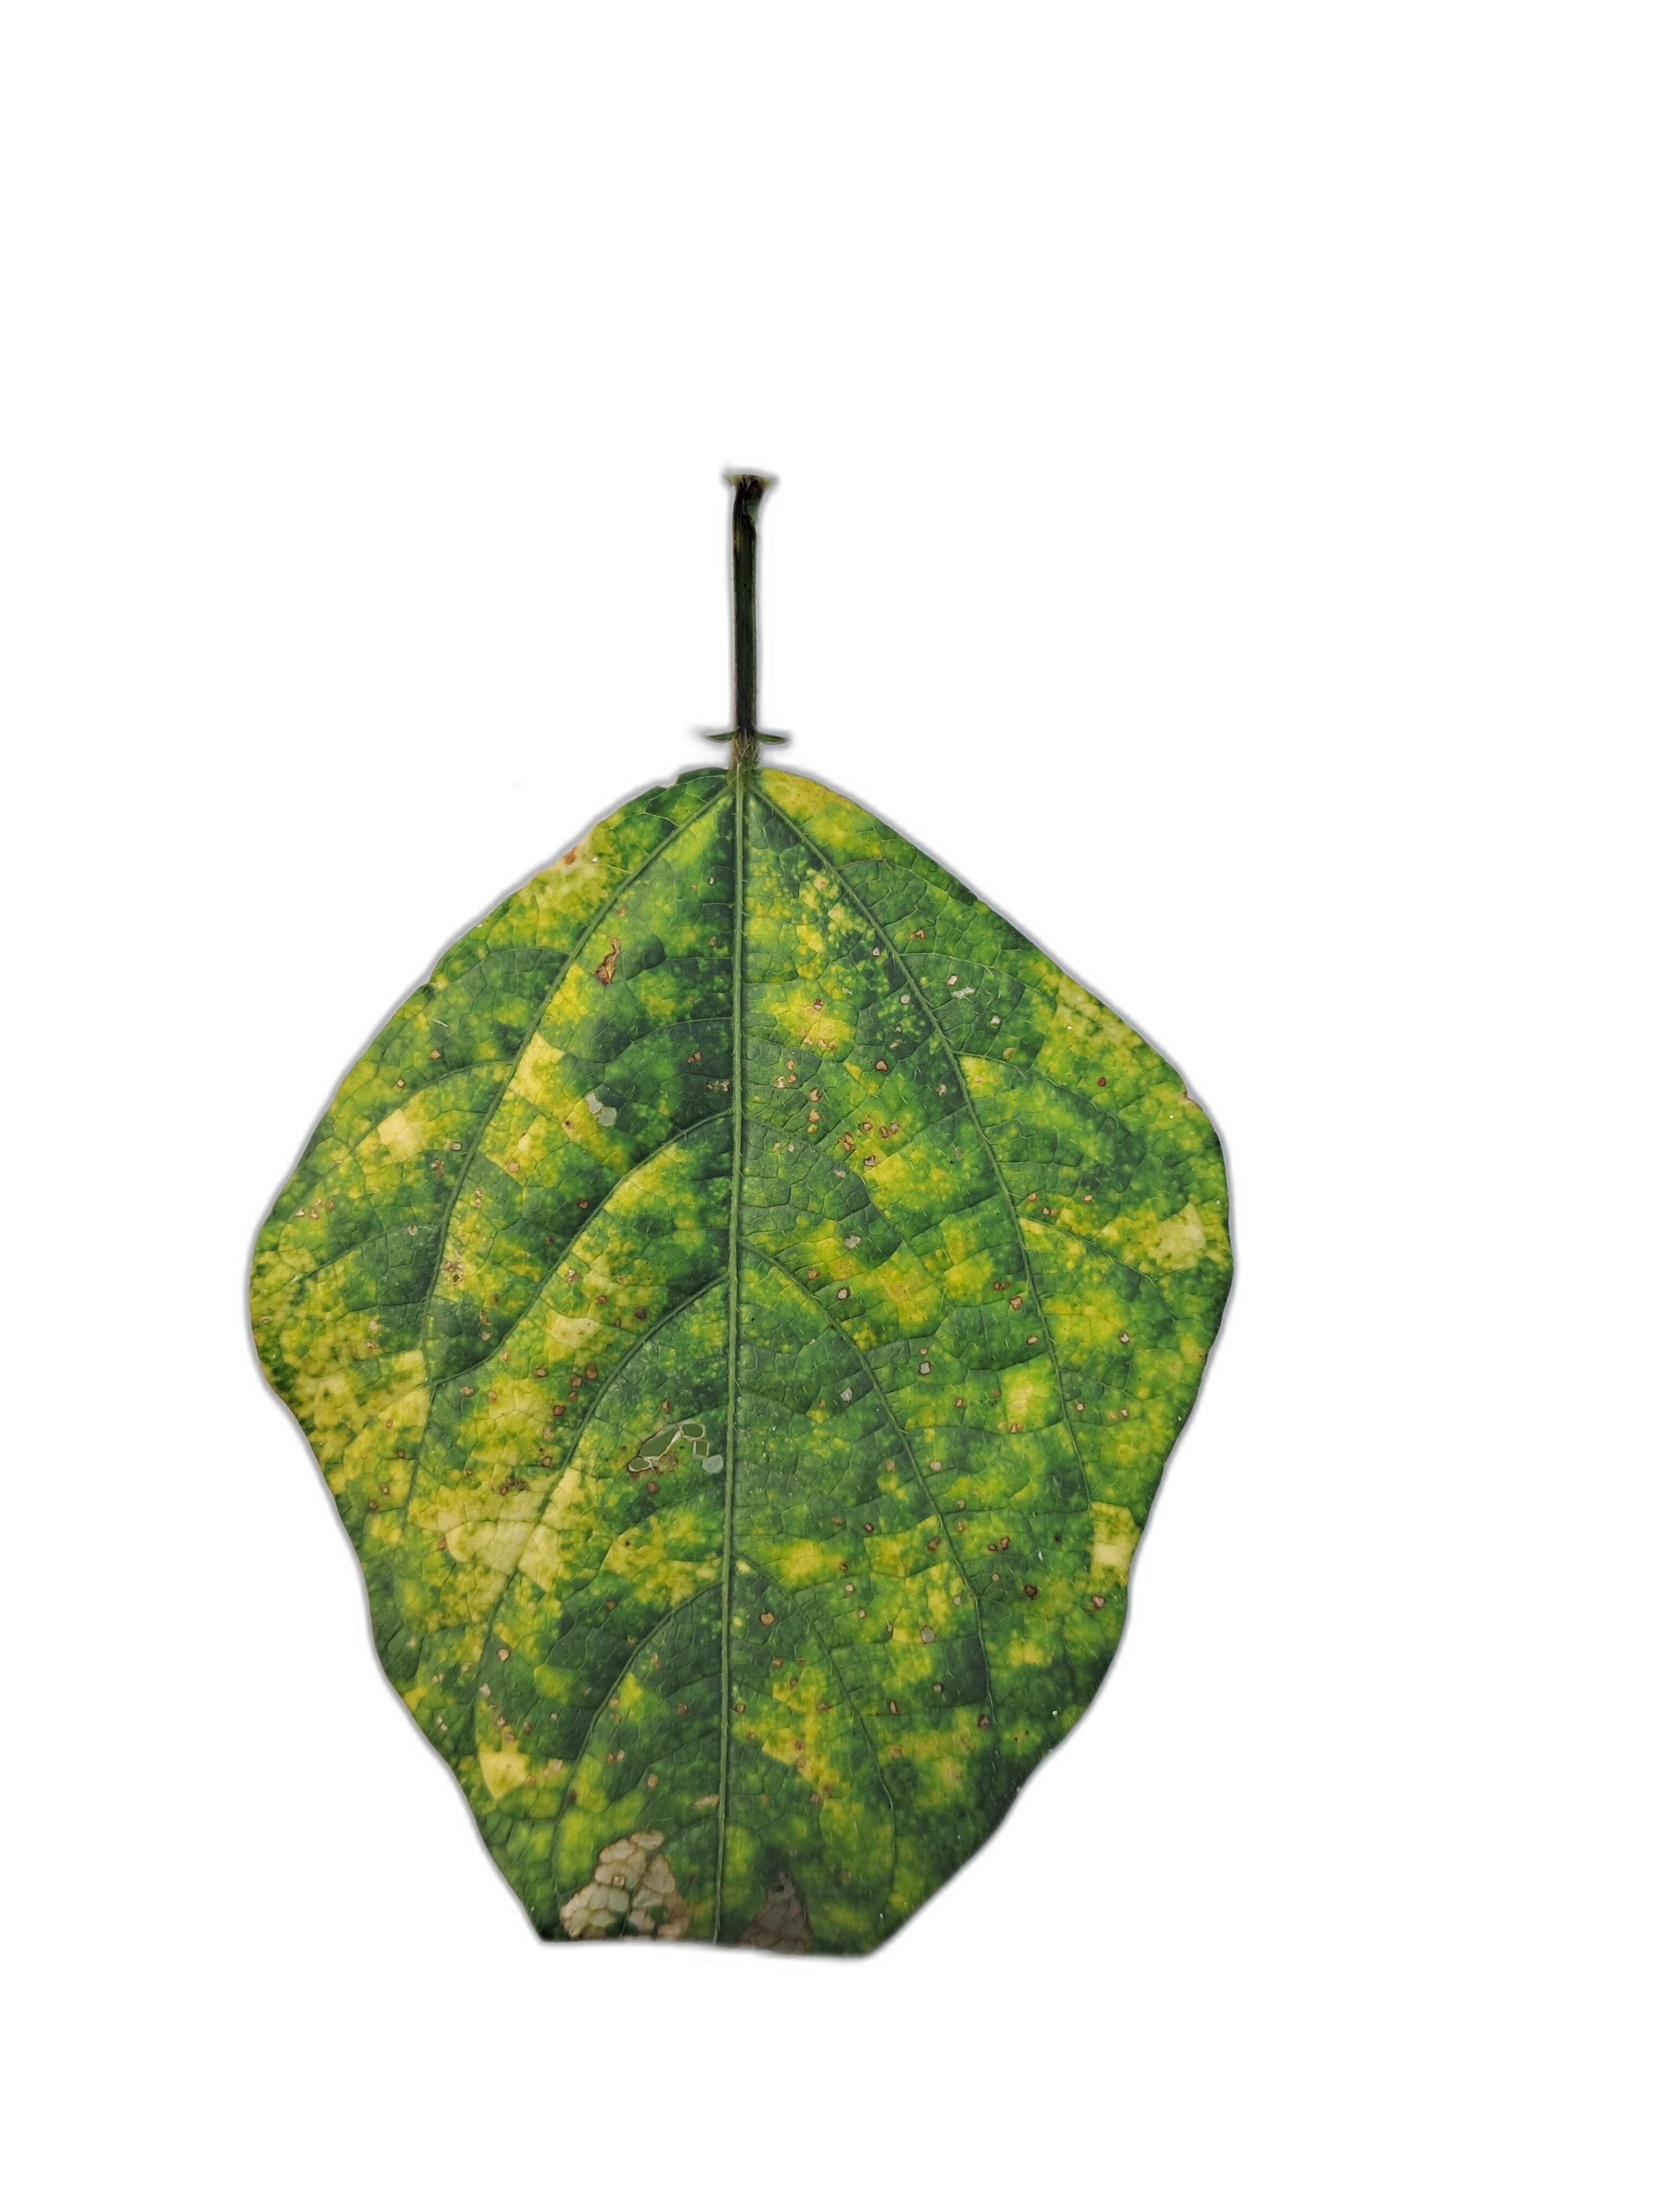
Label: Yellow Mosaic